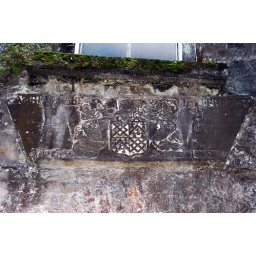
old wall carving visible in a blind alley in Galway. Visible only through men's room window in a pub.